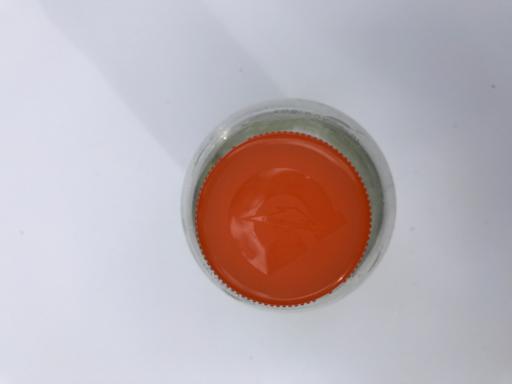
Waste category: plastic